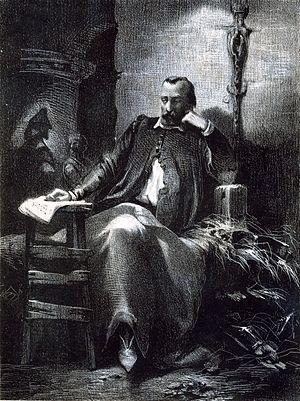
lithographie de Moreaux dans la revue l'Artiste
Johann Ludwig Tieck, né le 31 mai 1773 à Berlin et mort le 28 avril 1853 dans la même ville, est un poète allemand, traducteur, éditeur, romancier et critique, écrivain du premier romantisme, celui du Cercle d'Iéna, aux côtés des frères Schlegel, de Caroline et Friedrich Schelling, de Novalis, de Fichte. Fils d'un marchand de laine, il étudia la théologie, la philosophie, la littérature. Il séjourna en Italie durant la période 1804-1805, en Angleterre en 1817, où il étudia de près Shakespeare. Il fut dramaturge à la cour de Dresde dès 1825, et appelé à celle du roi Frédéric-Guillaume IV de Prusse à partir de 1841.